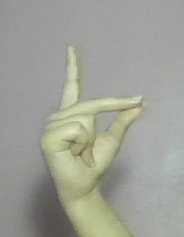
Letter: ta